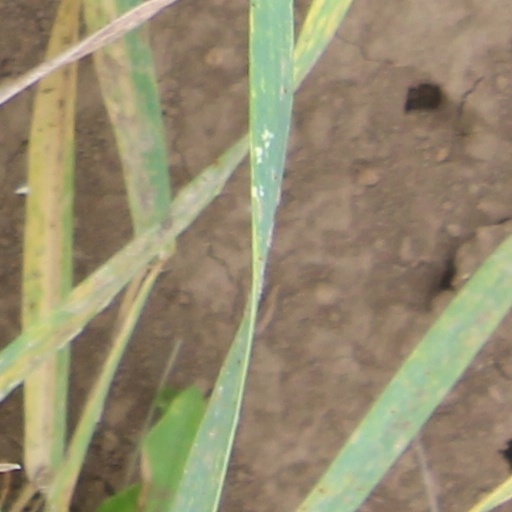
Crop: wheat